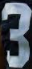
Number: 3